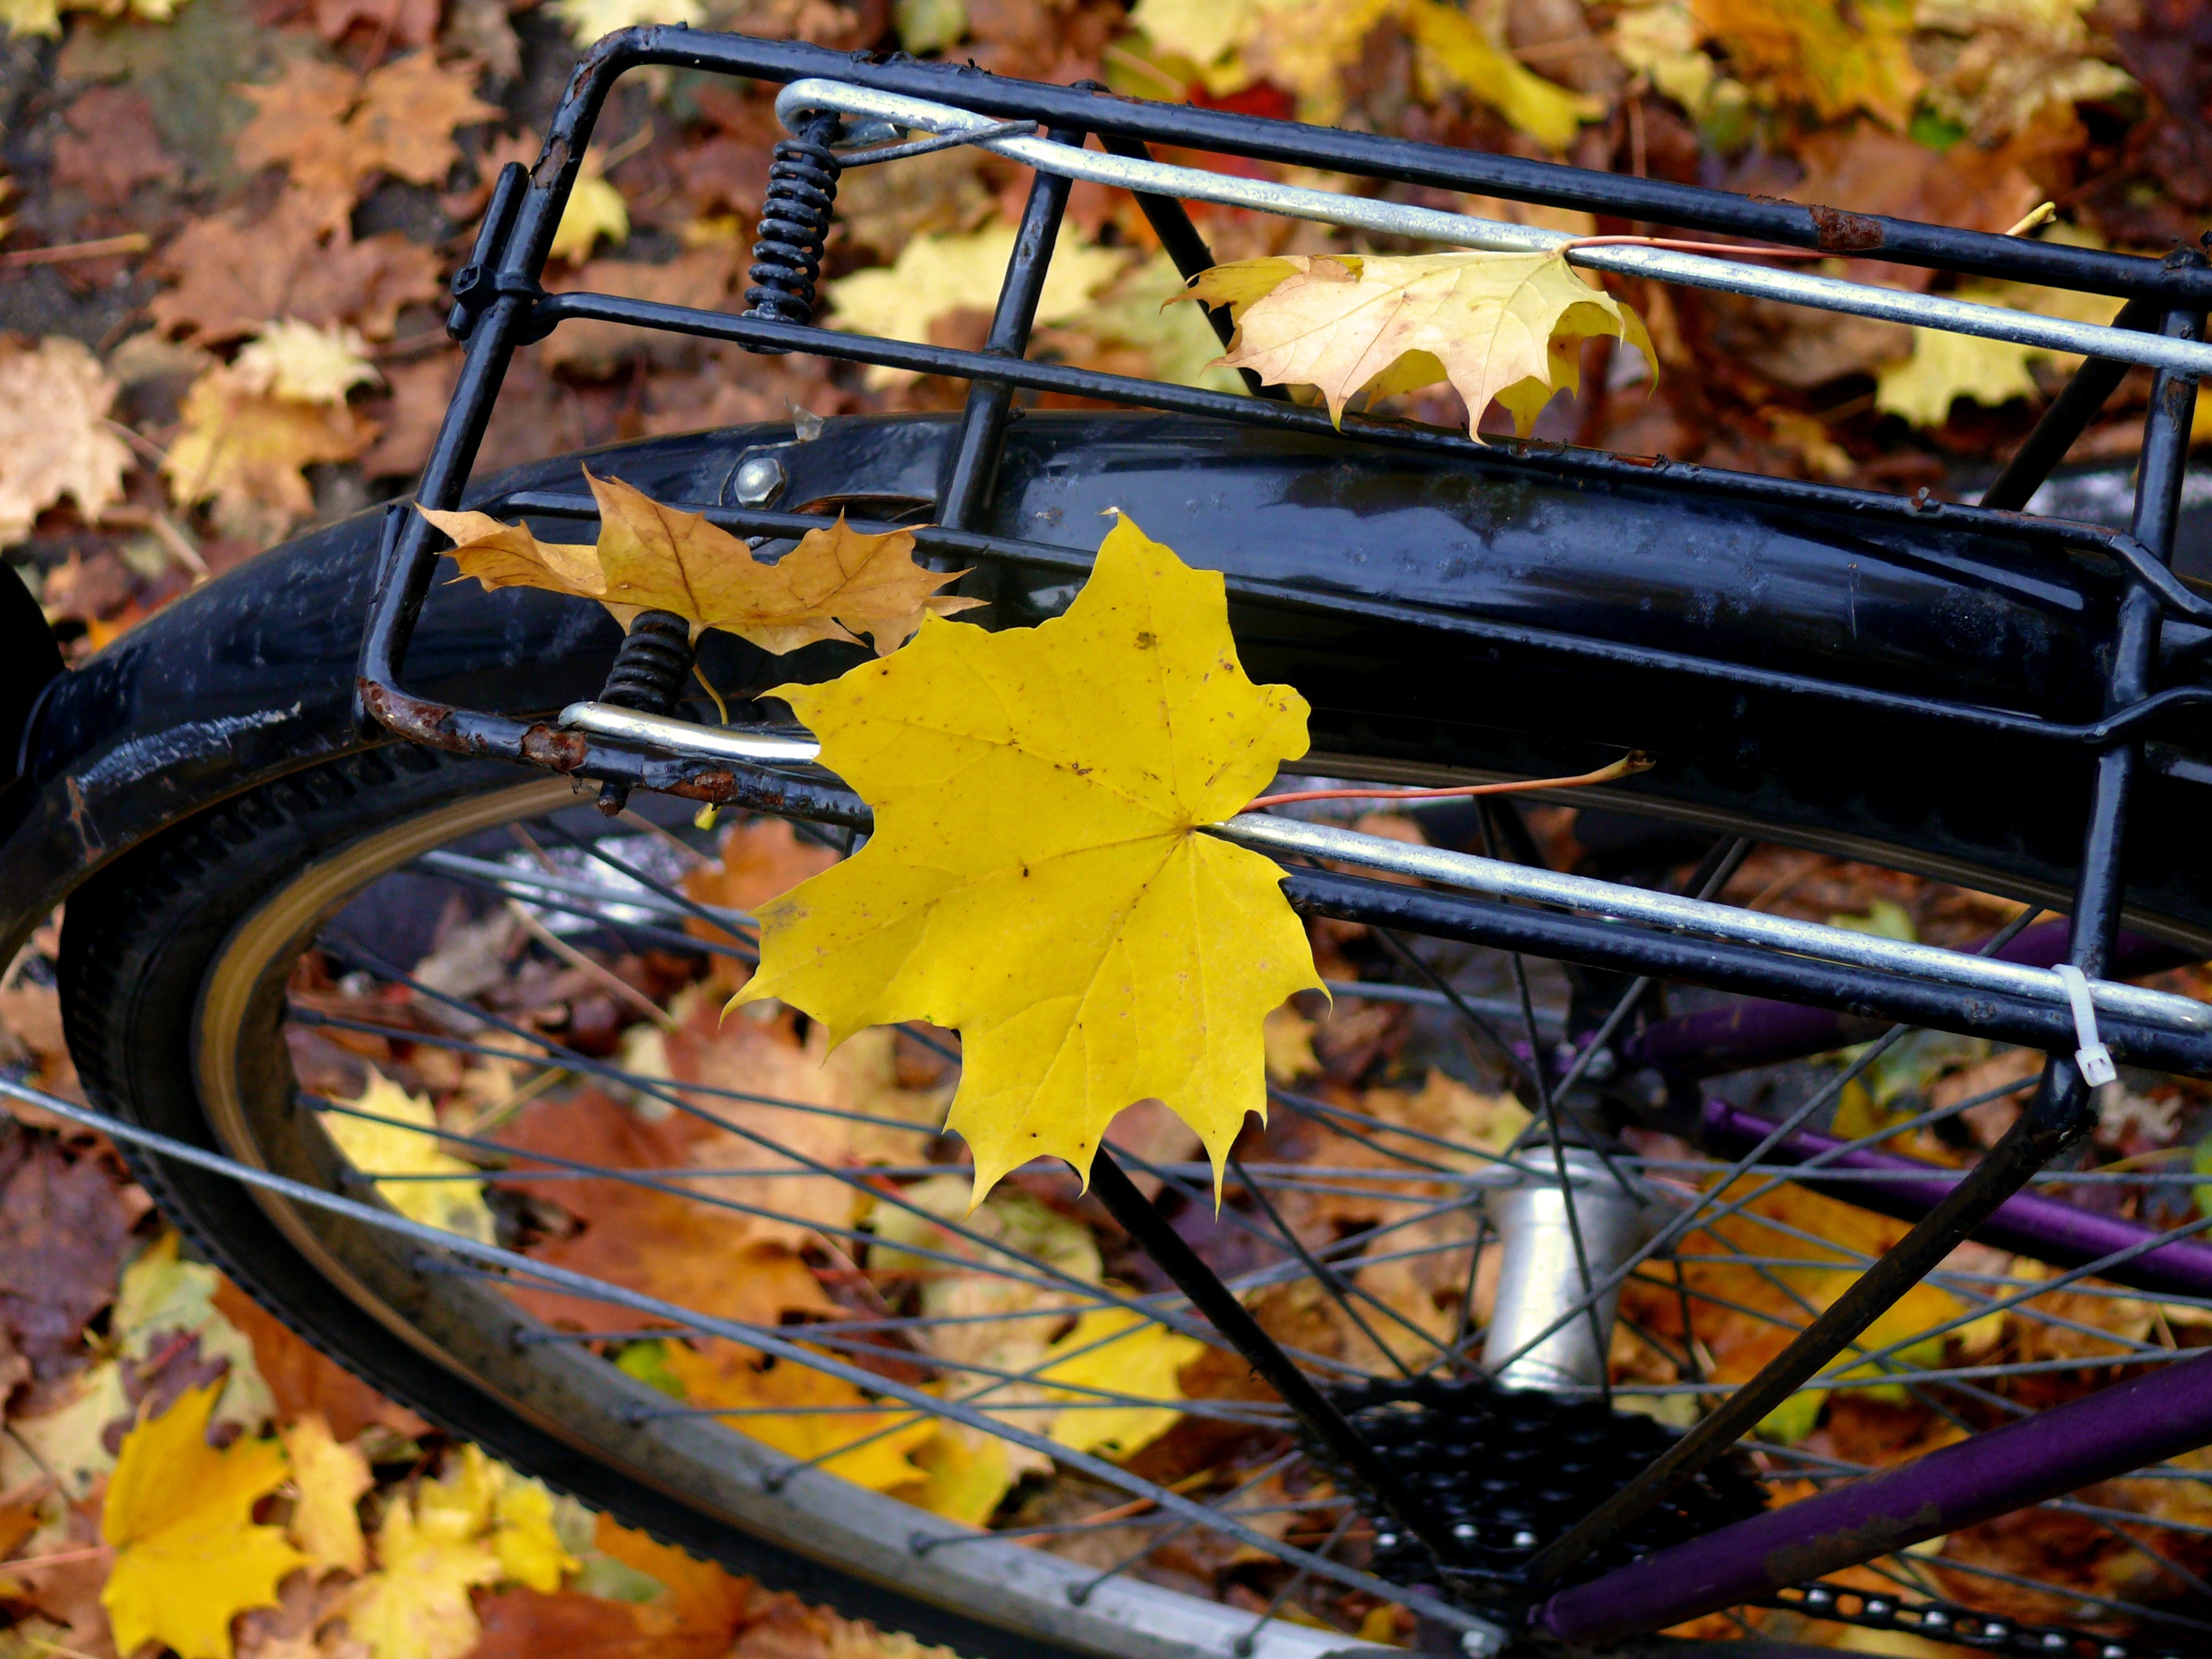
nature, leaf, bike, dish, food, produce, autumn, yellow, season, maple, maple leaf, leaves, gold, maple leaves, fall color, fall foliage, fall leaves, leaf coloring, porter, deris